Flint, Michigan

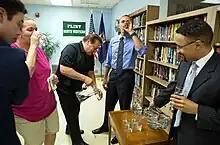
President Barack Obama sips filtered Flint water following a roundtable on the Flint water crisis, 2016

In April 2014, during a financial crisis, state-appointed emergency manager Darnell Earley changed Flint's water source from the Detroit Water and Sewerage Department (sourced from Lake Huron) to the Flint River. The problem was compounded with the fact that anticorrosive measures were not implemented. After two independent studies, lead poisoning caused by the water was found in the area's population. This has led to several lawsuits, the resignation of several officials, fifteen criminal indictments, and a federal public health state of emergency for all of Genesee County.